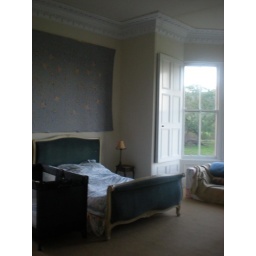
Lovely bed in a lovely bedroom